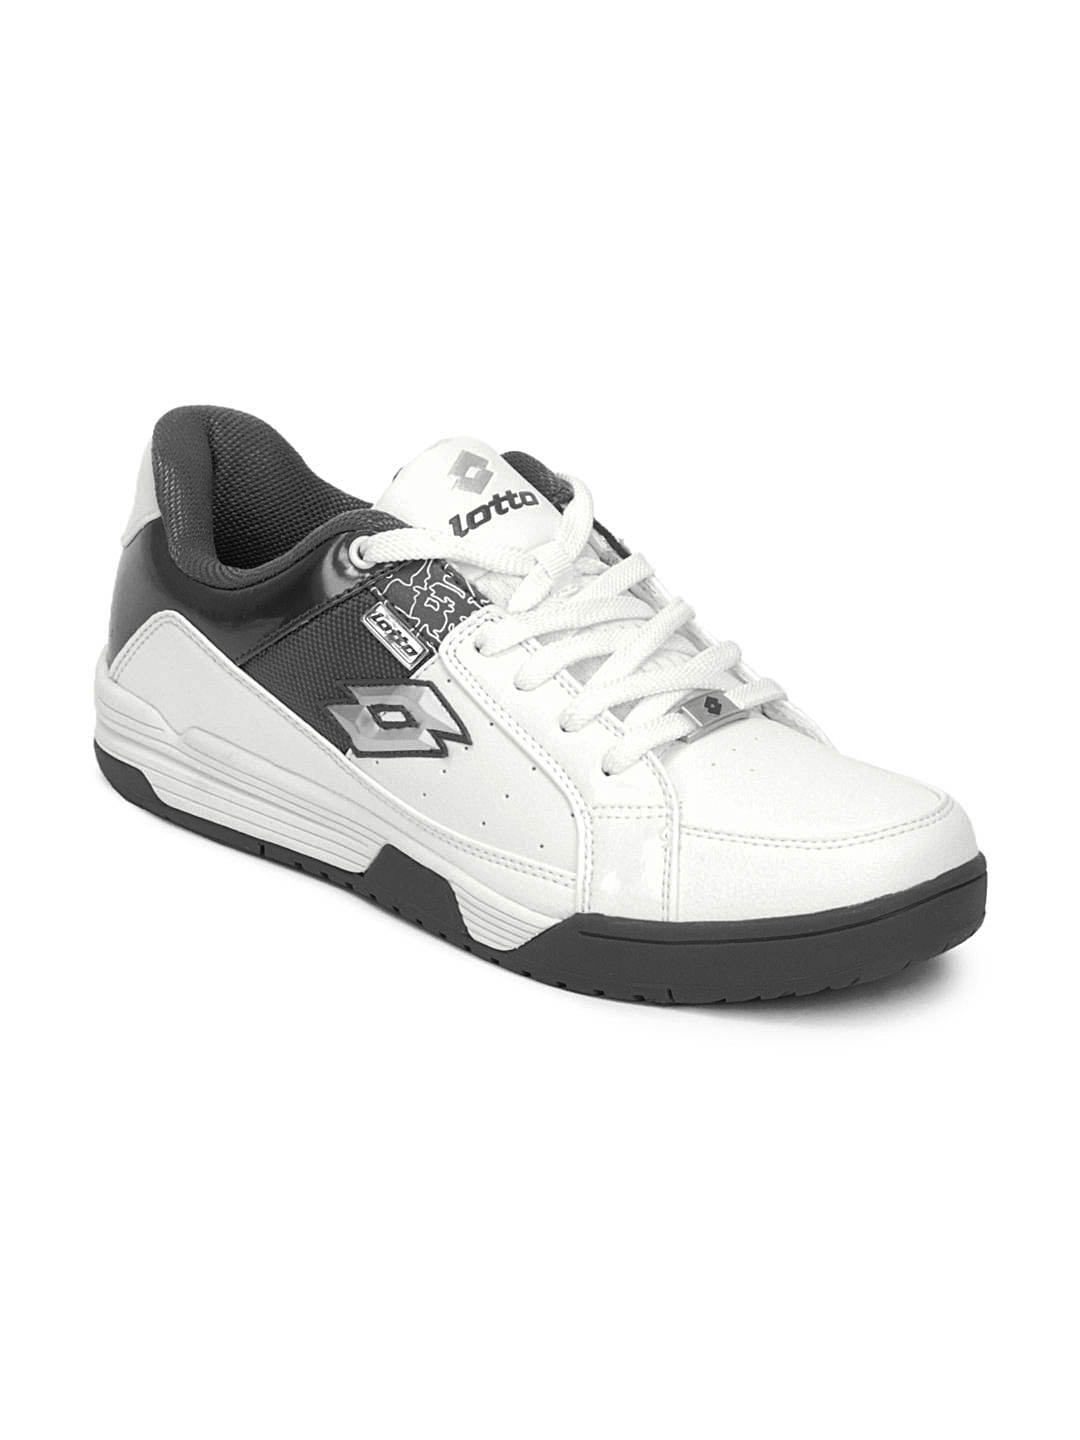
Lotto Men White Shoes
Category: Footwear / Shoes / Casual Shoes
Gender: Men
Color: White
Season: Summer 2012
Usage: Casual